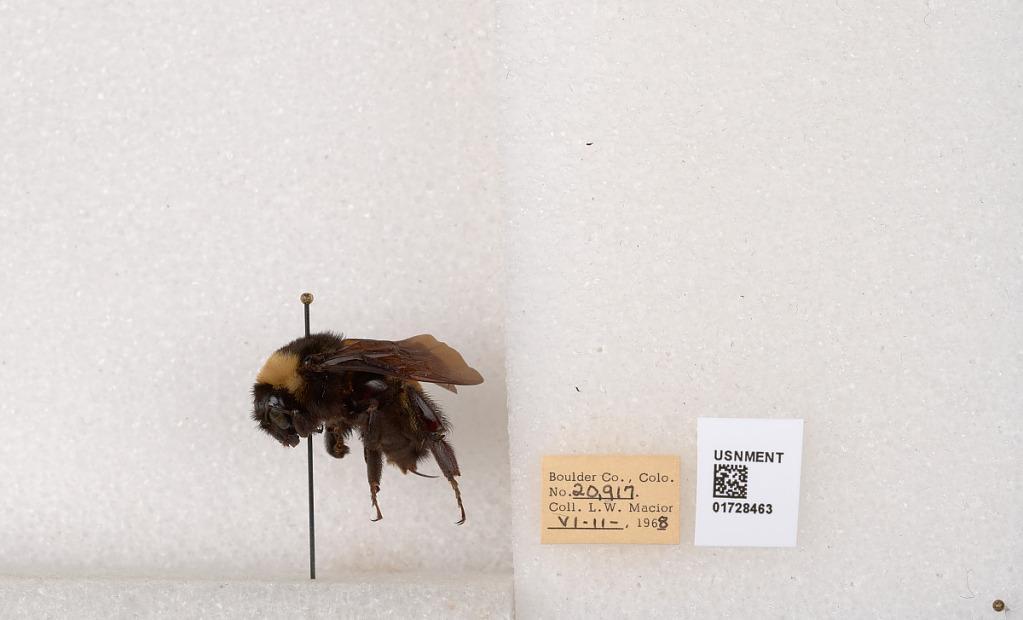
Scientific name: Bombus (Bombus) nevadensis auricormus
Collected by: L. Macior
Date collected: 1968-6-11
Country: United States
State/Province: Colorado
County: Boulder
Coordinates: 40.0925, -105.358